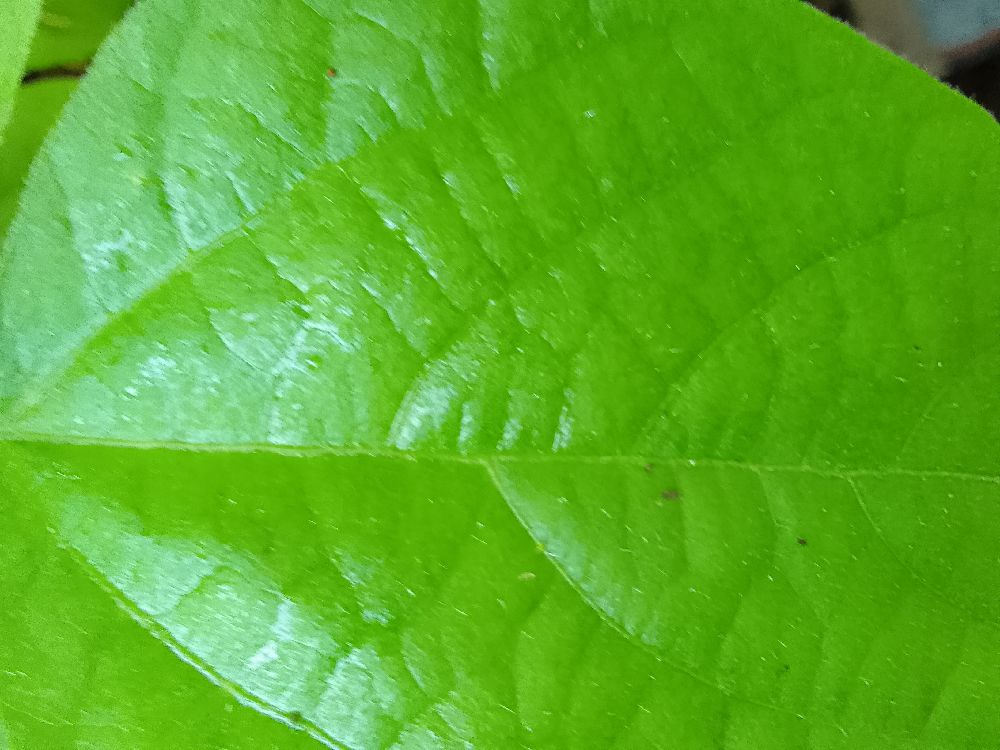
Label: healthy